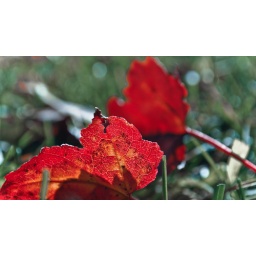
Some October leaves in the grass behind my house